James King of William

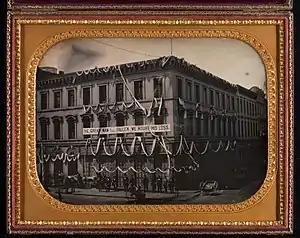
Smiley, Yerkes & Company building in San Francisco adorned with the banner, "The Great Man Has Fallen" to eulogize King

Leaving the California gold country, King joined the mercantile house of Hensley, Reading & Company in Sacramento for a short time, but in July 1849 he went back to Washington and arranged for a loan from the financial firm of Corcoran & Riggs; he returned on December 5, 1849, and opened his own bank on Montgomery Street. It was in this year that he first began issuing private gold ingots.